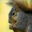
Label: squirrel